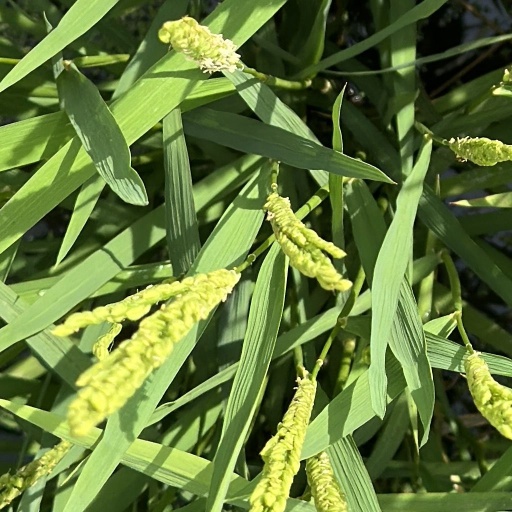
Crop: rice